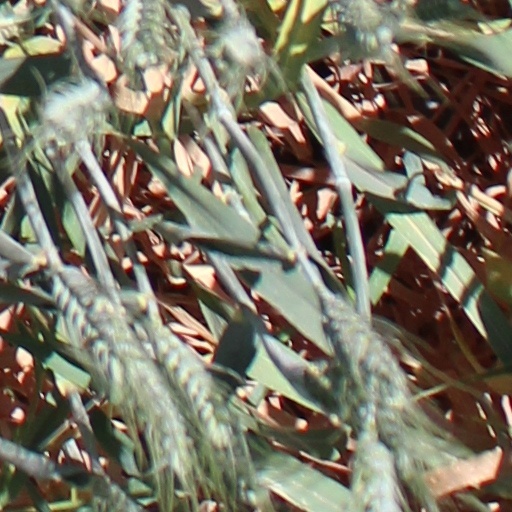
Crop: wheat